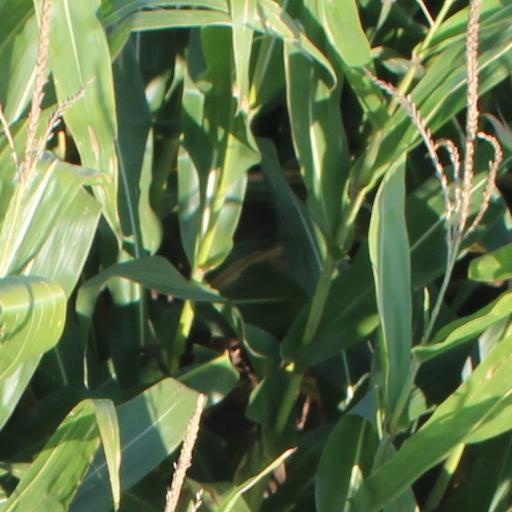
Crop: maize; corn